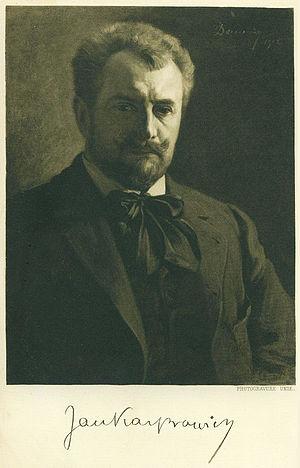
La strophe spensérienne est une strophe inventée par Edmund Spenser pour son poème épique La Reine des fées, écrit entre 1590 et 1596. Elle est composée de huit pentamètres iambiques et d'un alexandrin final selon un schéma de rimes croisées : ABAB BCBC C.